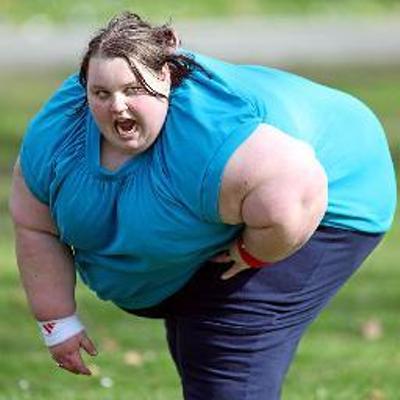
回答: おや、ゴローンのようすが・・・